Wales in the Early Middle Ages

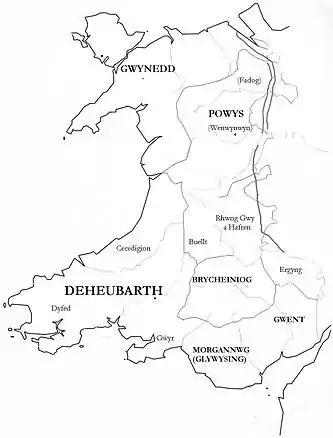
Medieval kingdoms of Wales are shown within the boundaries of the present-day country of Wales and not inclusive of all.

The exact origins and extent of the early kingdoms are speculative. The conjectured minor kings of the sixth century held small areas within a radius of perhaps , probably near the coast. Throughout the era there was dynastic strengthening in some areas while new kingdoms emerged and then disappeared in others. There is no reason to suppose that every part of Wales was part of kingdom even as late as 700.